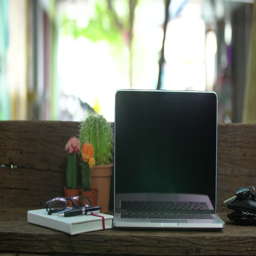
desk with a laptop , outdoor workplace under big tree